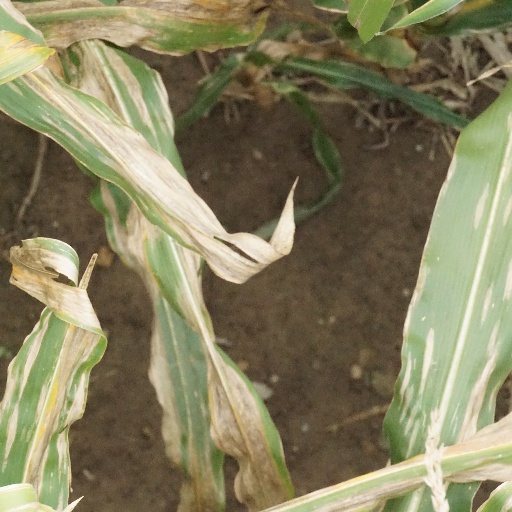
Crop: maize; corn